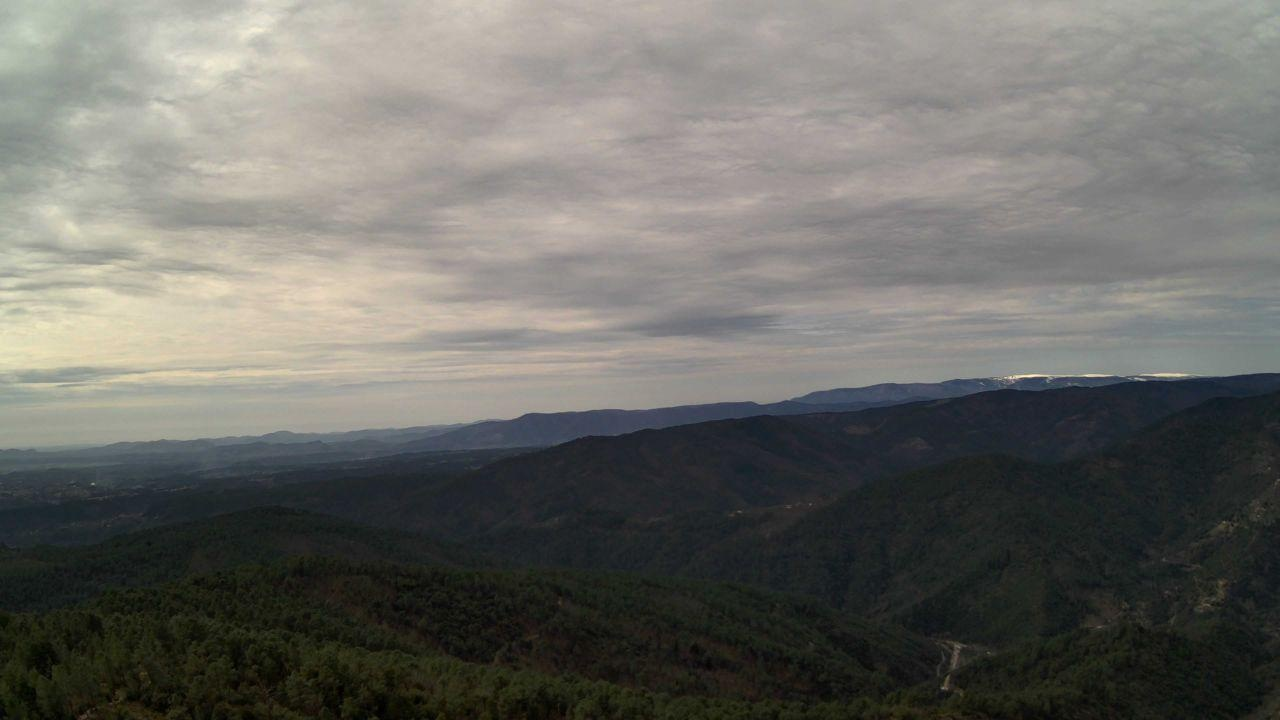
Fire: no
Smoke: yes